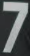
Number: 7